Nácor Burgos

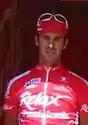
Nácor Burgos

Nácor Burgos Rojo (born April 9, 1977, in Ávila) is a professional road racing cyclist. In 2006, he rode for the Relax–GAM professional cycling team.